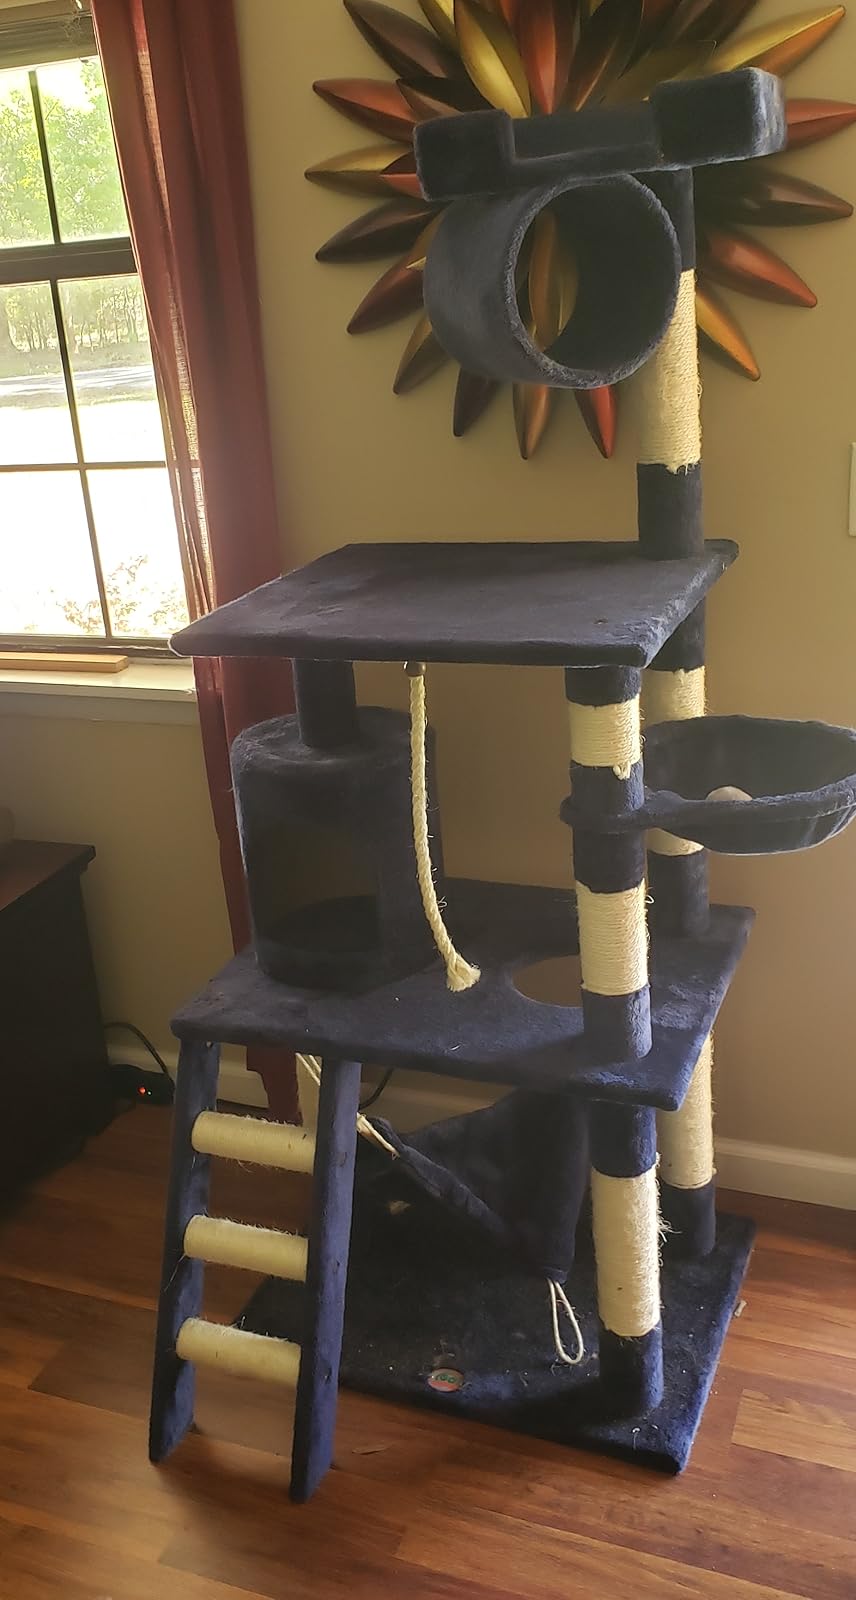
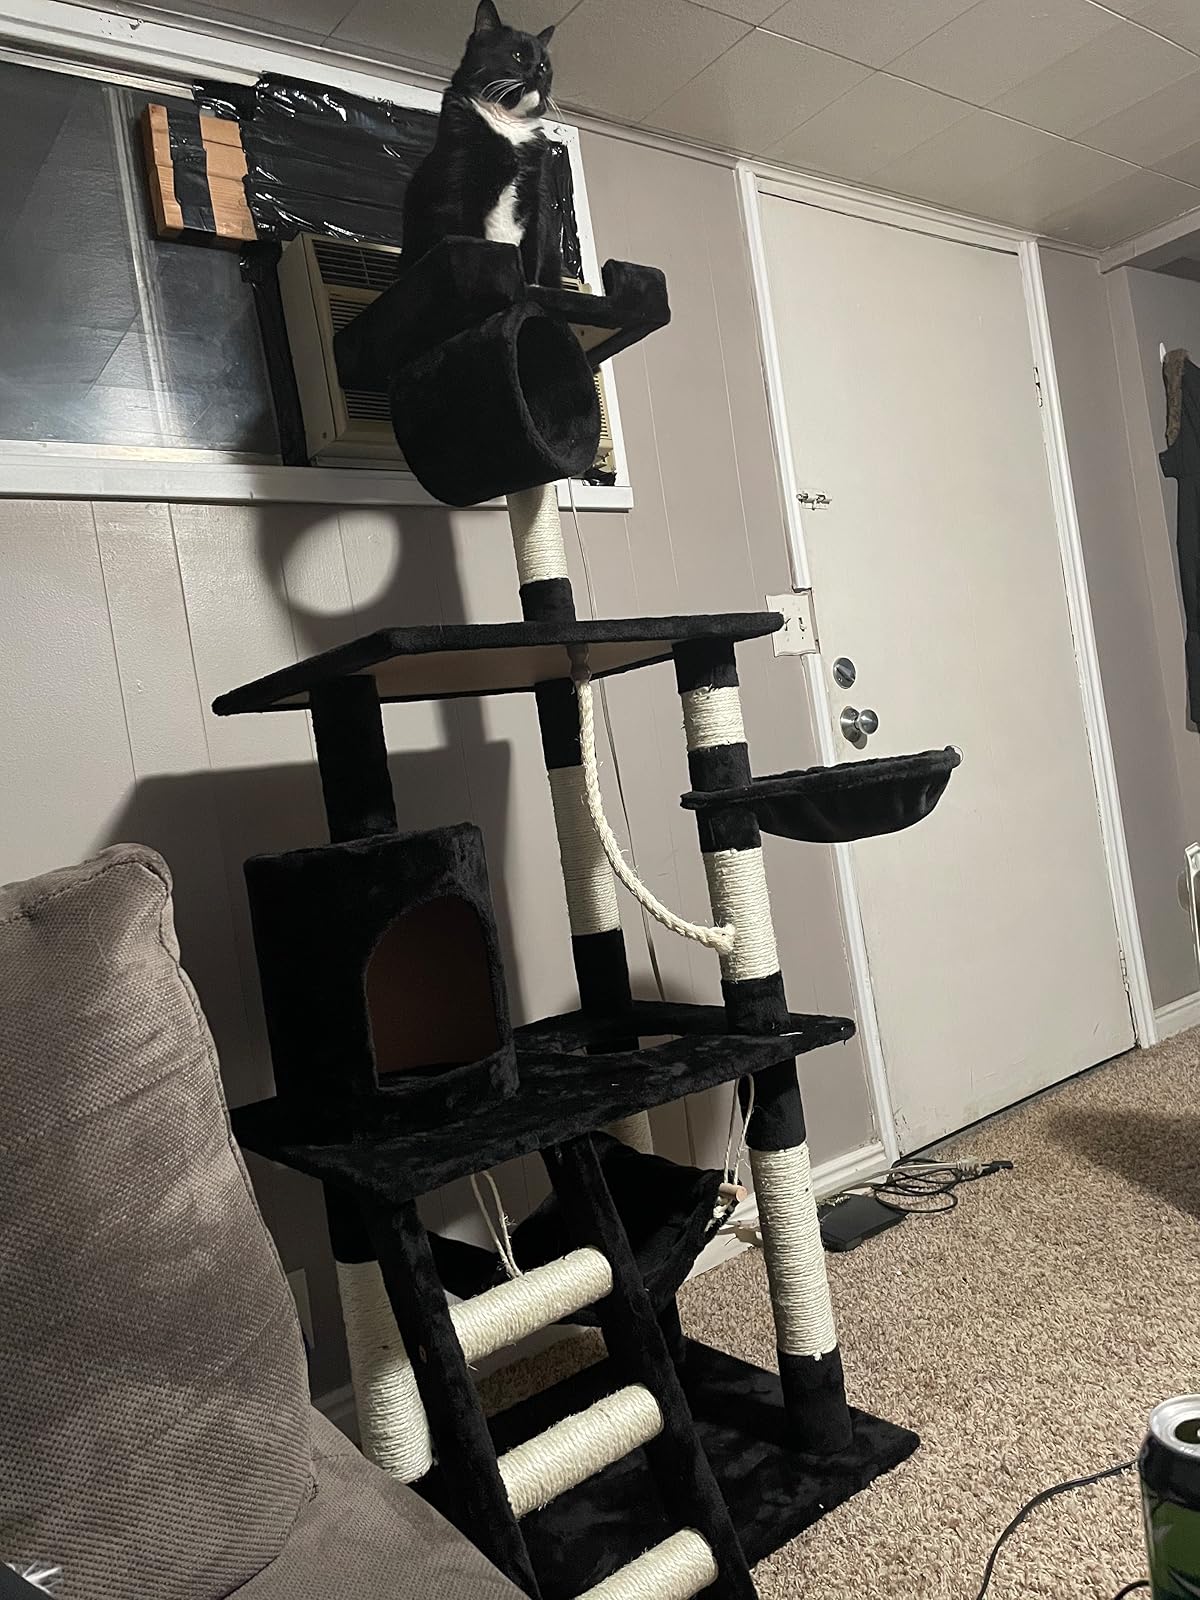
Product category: items_cat tree
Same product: no